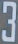
Number: 3